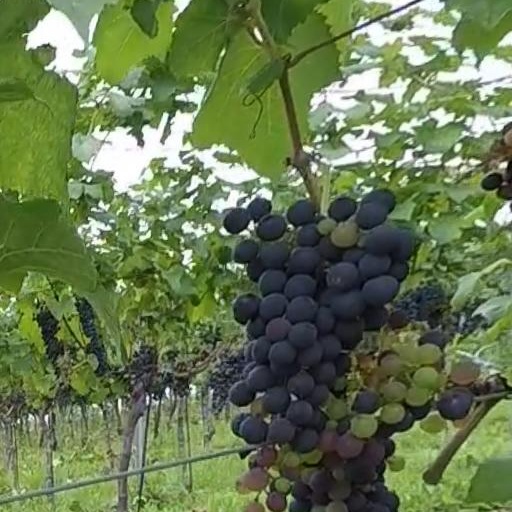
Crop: grape